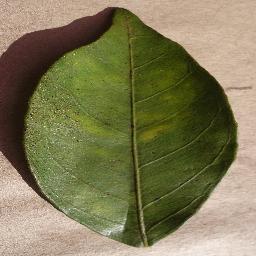
Label: Orange___Haunglongbing_(Citrus_greening)